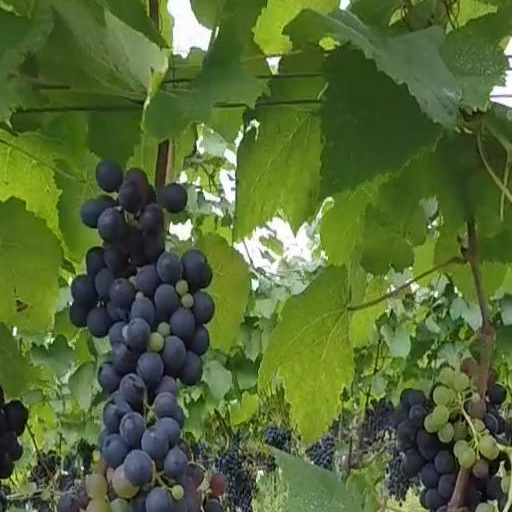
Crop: grape